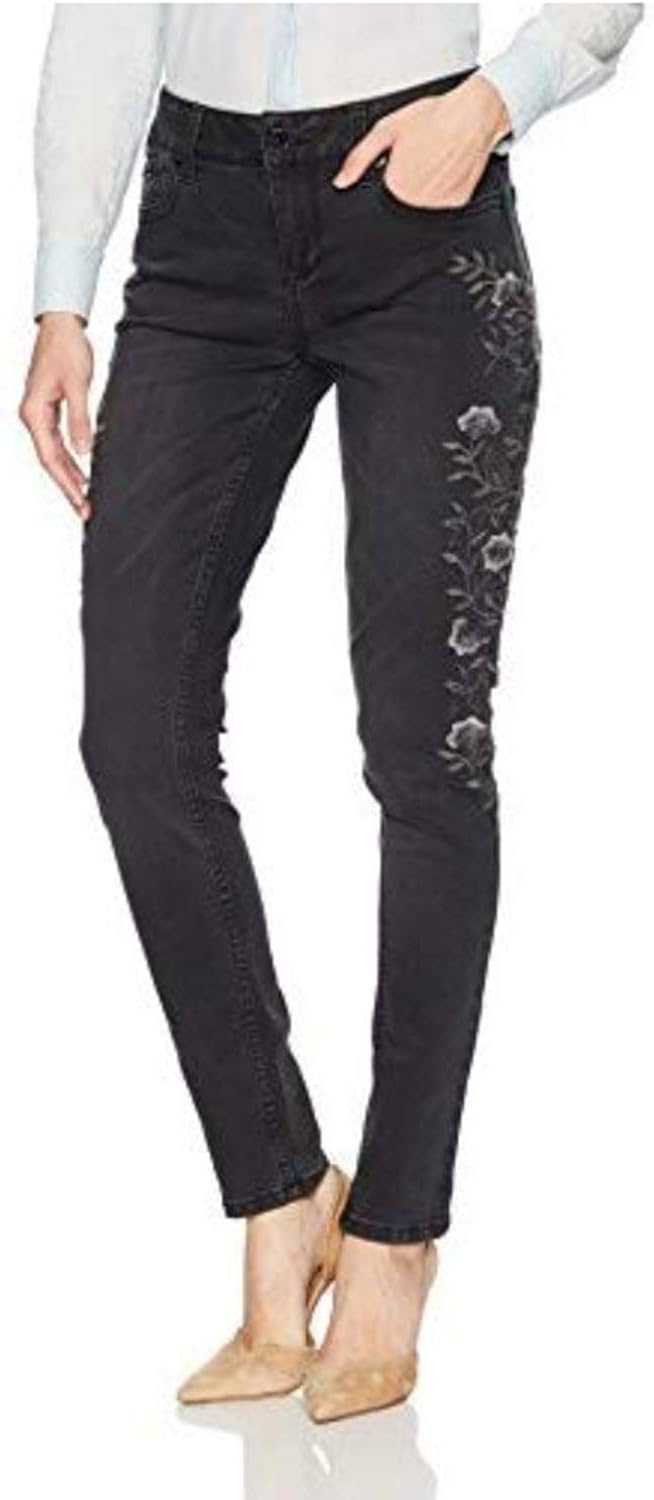
Seven7 Women's Skinny Jean
Category: AMAZON FASHION
This everyday essential fits close to the body in a sleek, streamlined silhouette with just the right amount of ease for wear-all-day comfort.
Features: Imported | Button closure